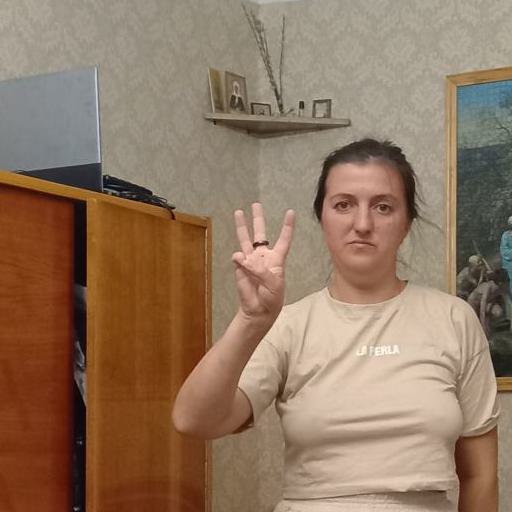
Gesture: three